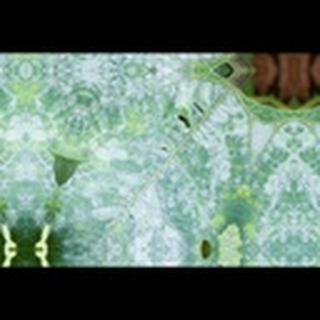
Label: cotton_powdery_mildew